Iceland gull

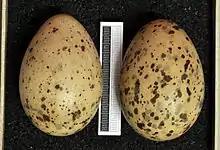
Eggs, collection Museum Wiesbaden

The call is a "laughing" cry like the herring gull, but higher pitched.